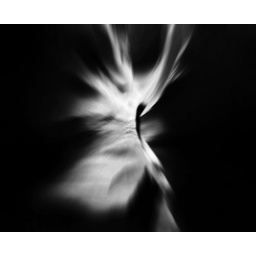
I revisited this shot, which i think works better in black and white rather than the sepia one previously!